Nyhamna Gas Plant

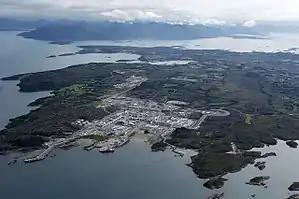
Nyhamna gas terminal

The Nyhamna Gas Plant is a large and significant natural-gas processing plant in Aukra Municipality, Møre og Romsdal, Norway. As of January 2018, Norway was the world's third-largest natural gas exporter, after Russia and Qatar.